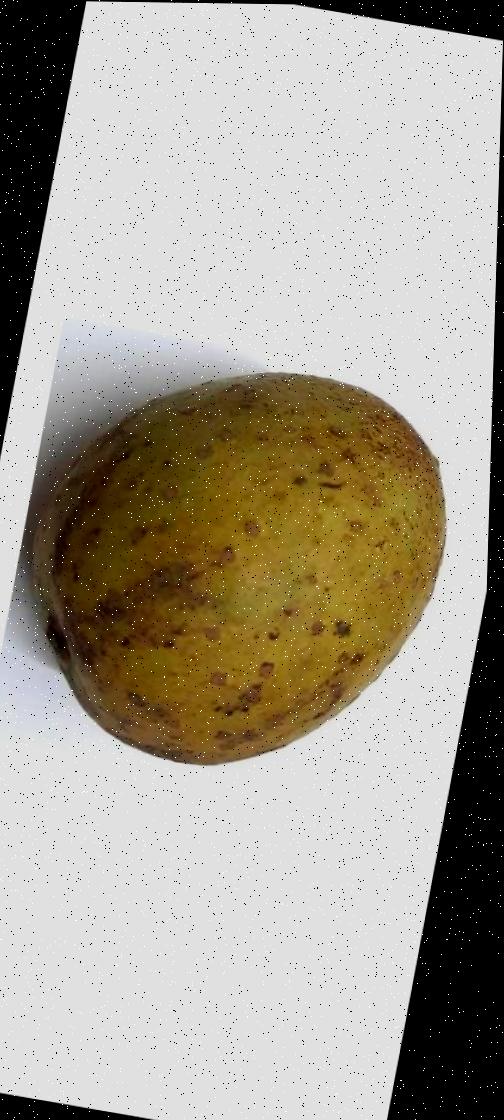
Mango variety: Gourmoti